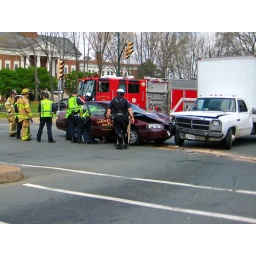
Traffic collision in front of county office building in charlottesville